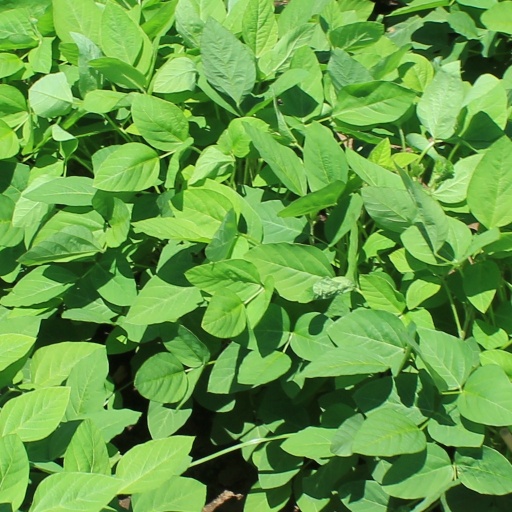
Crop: soybean